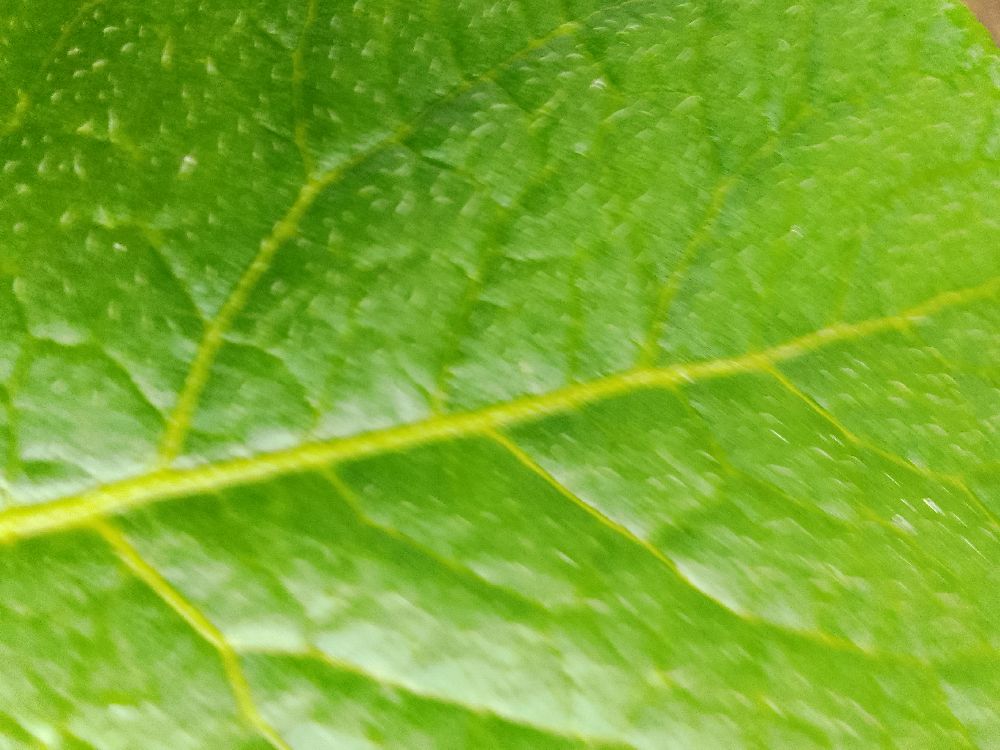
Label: Healthy